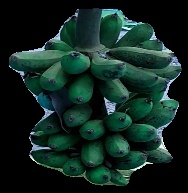
Variety: rasbale
Grade: grade3